Paweł Czarnota

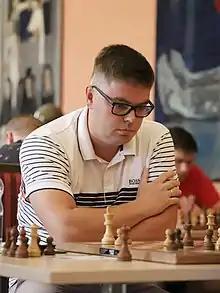
Czarnota in 2022

Paweł Czarnota (born 14 April 1988) is a Polish chess grandmaster.